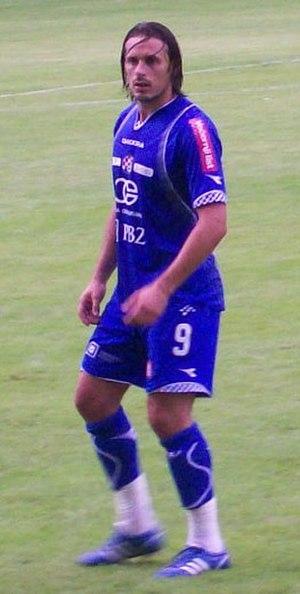
Boško Balaban, né le 15 octobre 1978 à Rijeka, est un footballeur international croate qui évoluait au poste d'attaquant.